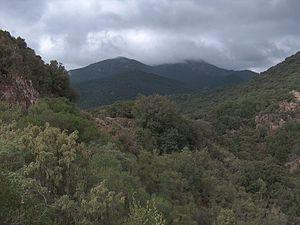
Les monts du Sulcis sont un groupe montagneux de la Sardaigne méridionale. Avec le massif du mont Linas, desquels ils sont séparés par la plaine alluviale du Cixerri, ils forment les complexes des monts du Sulcis-Iglesiente, l'une des plus anciennes formations géologiques de l'île. Ils sont situés dans la province du Sud-Sardaigne.